KJRB

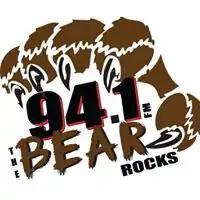
94.1 The Bear logo until August 2018.

On September 30, 2019, the station was sold to Stephens Media Group after Stephens acquired most of the properties of former owner Mapleton Communications.